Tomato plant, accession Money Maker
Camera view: bottom (45 deg); turntable rotation: 60 degrees
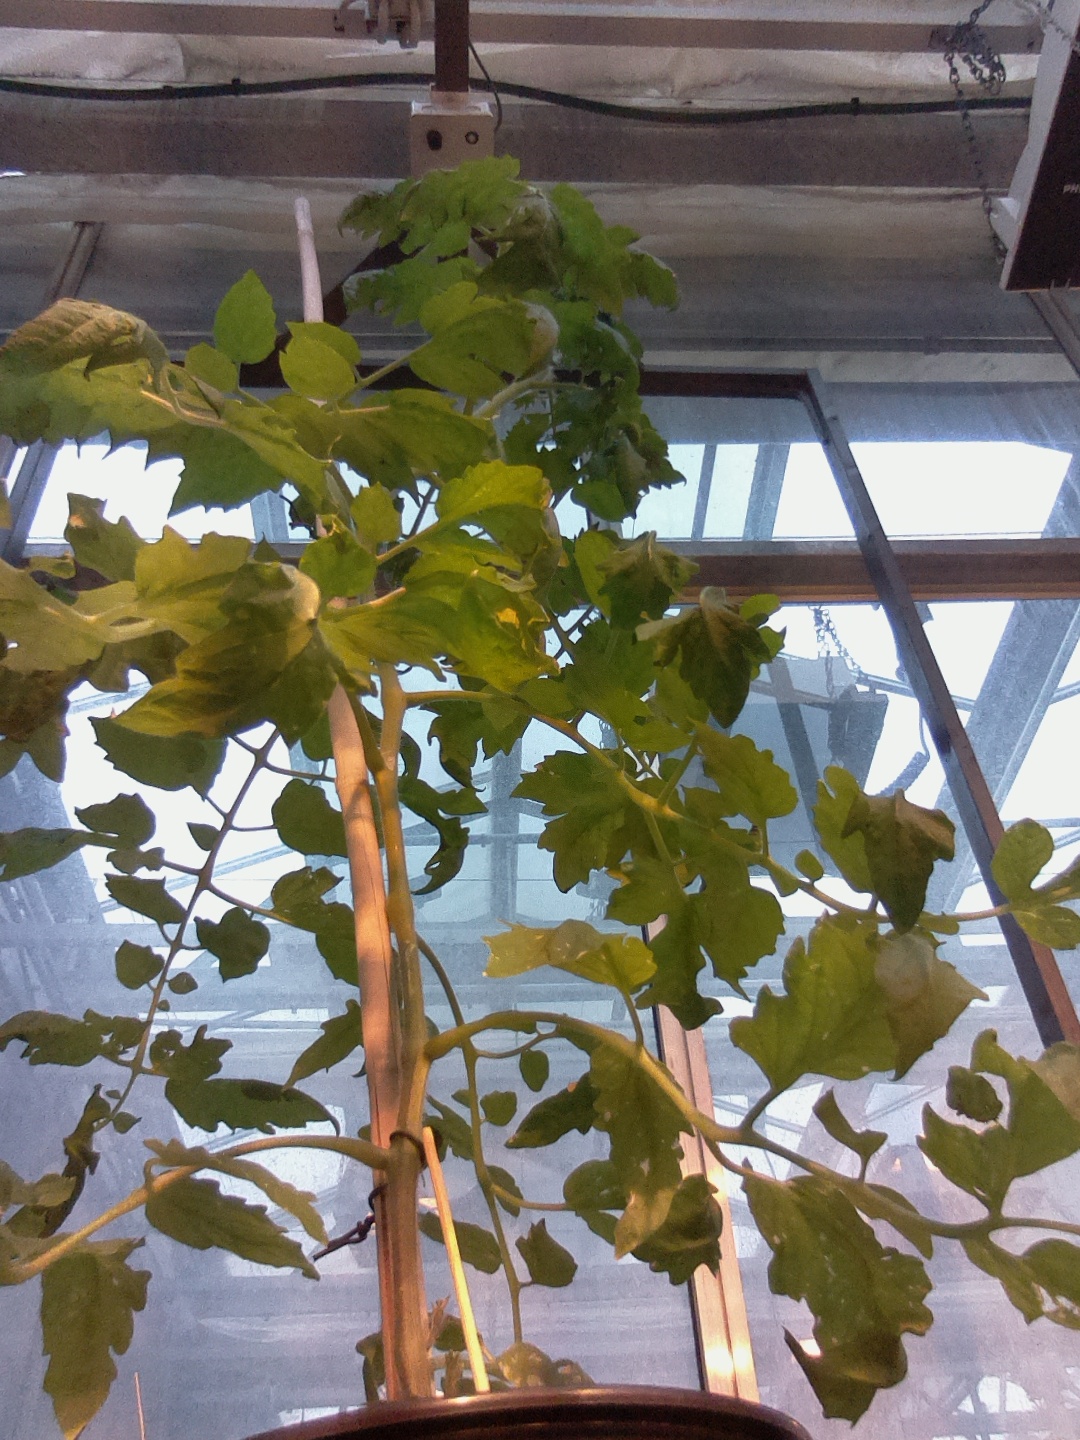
BBCH growth stage 65: Full flowering, 50%-60% of flowers open, first petals falling